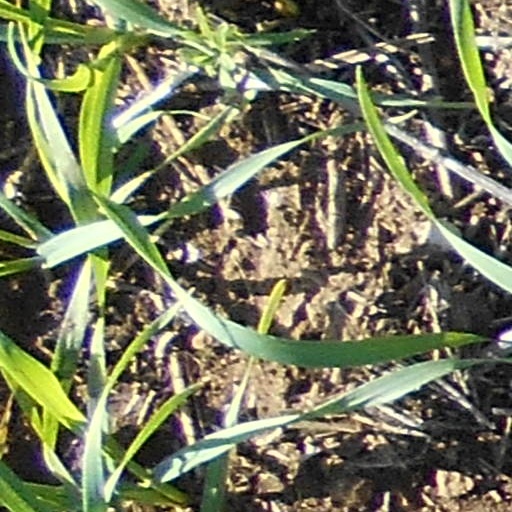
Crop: wheat